Dai bamboo house

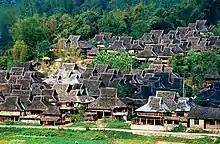
The overlook for Dai village

The Dai people often live in large bamboo houses built on the wet ground in the rainforest area. There are chickens and pigs under the house, and there is a fenced garden around the house. A typical house is 10 by 10 meters high, 2 to 3 meters above the ground, supported by wood and bamboo, the walls and floors are woven with bamboo, and the roof is a sloping thatched roof supported by bamboo poles. The house is usually divided into an inner bedroom and an outer living room with a fireplace for the kitchen. Those who can afford it are covered with floors and tiled roofs.